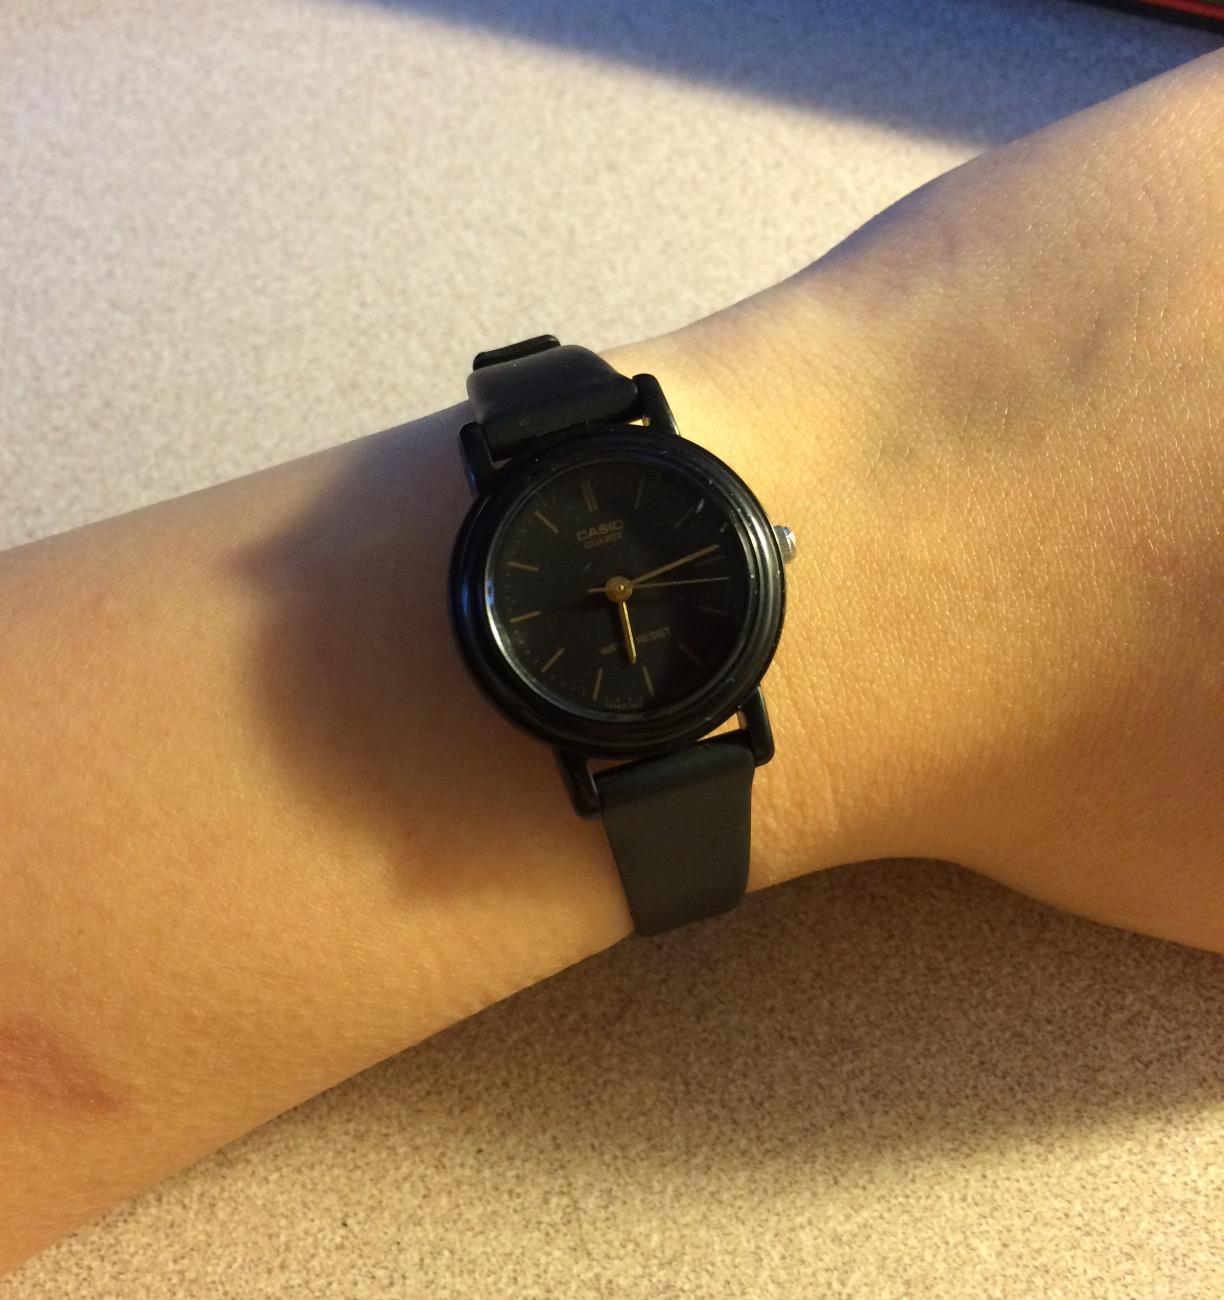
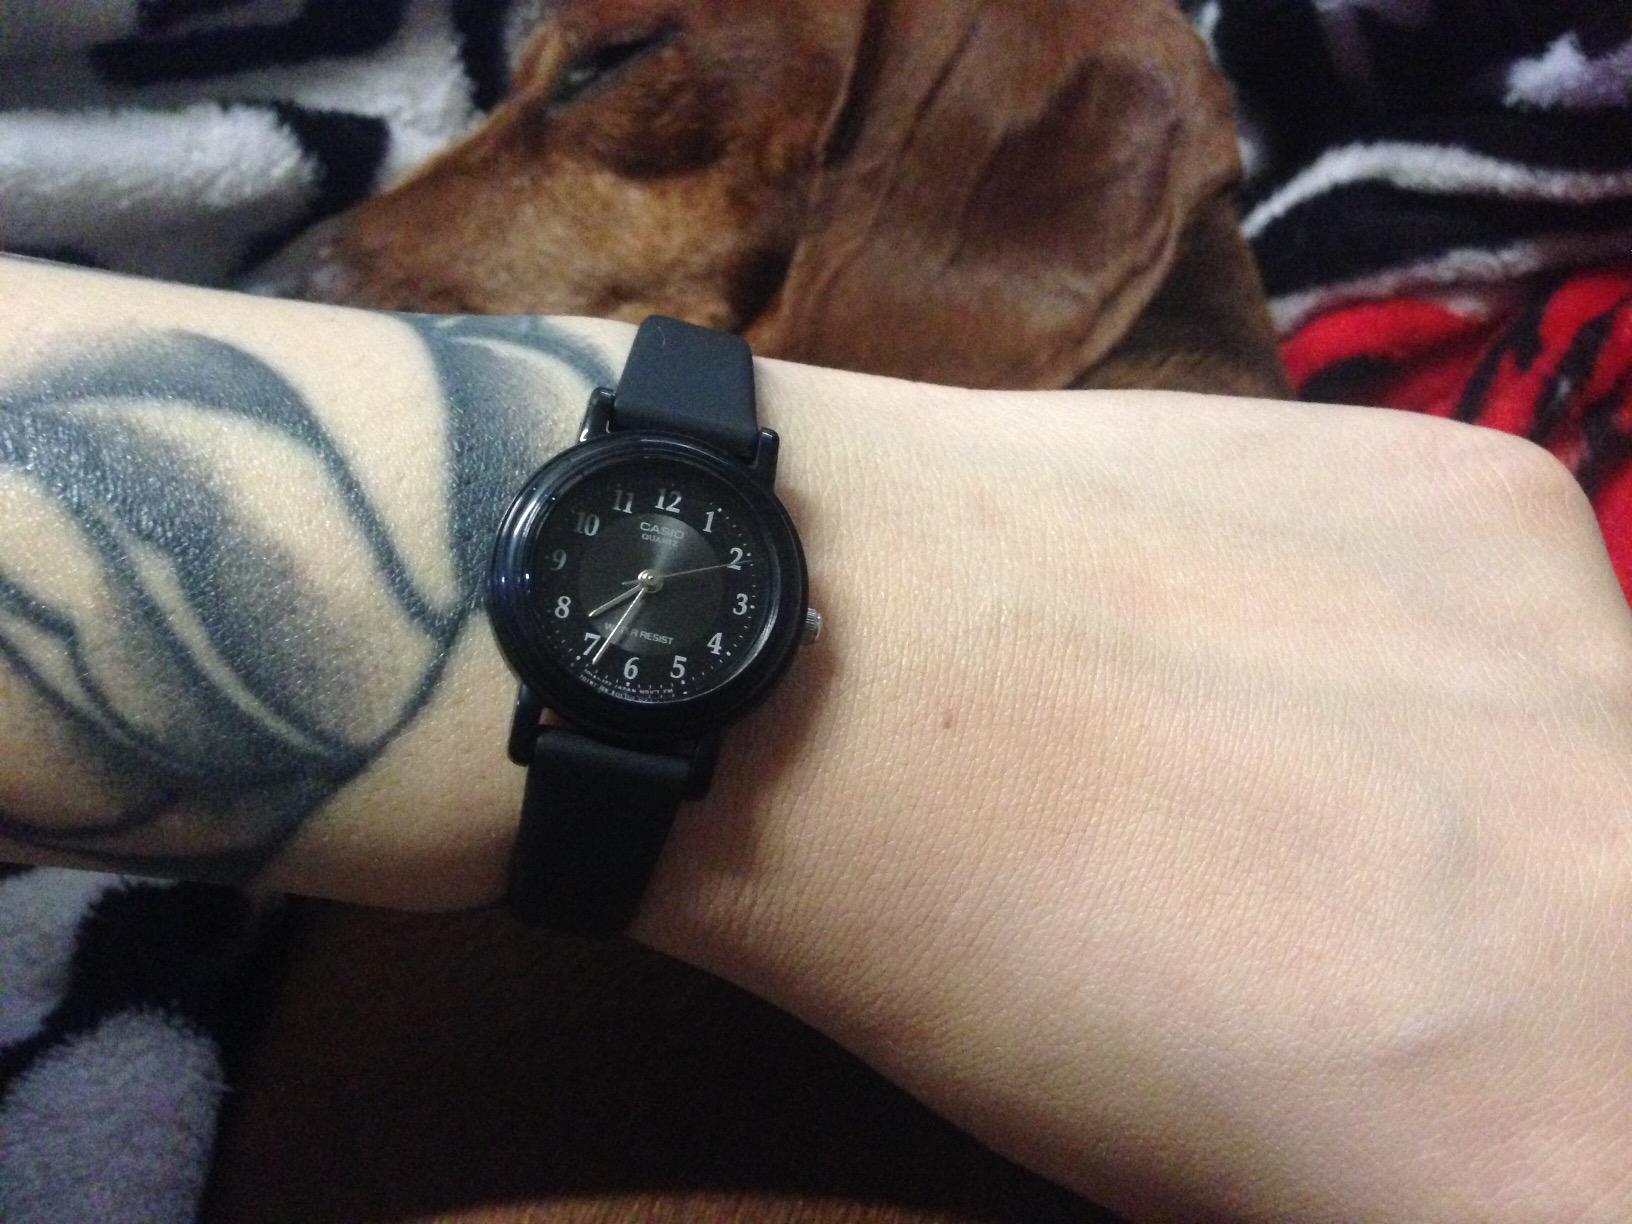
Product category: accessories_watch
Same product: no